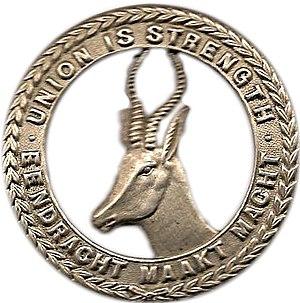
La 1ʳᵉ brigade d'infanterie sud-africaine est une unité de l'armée de l'Union sud-africaine qui combattit sur le front occidental lors de la Première Guerre mondiale. Elle était composée exclusivement de soldats de souche européenne.